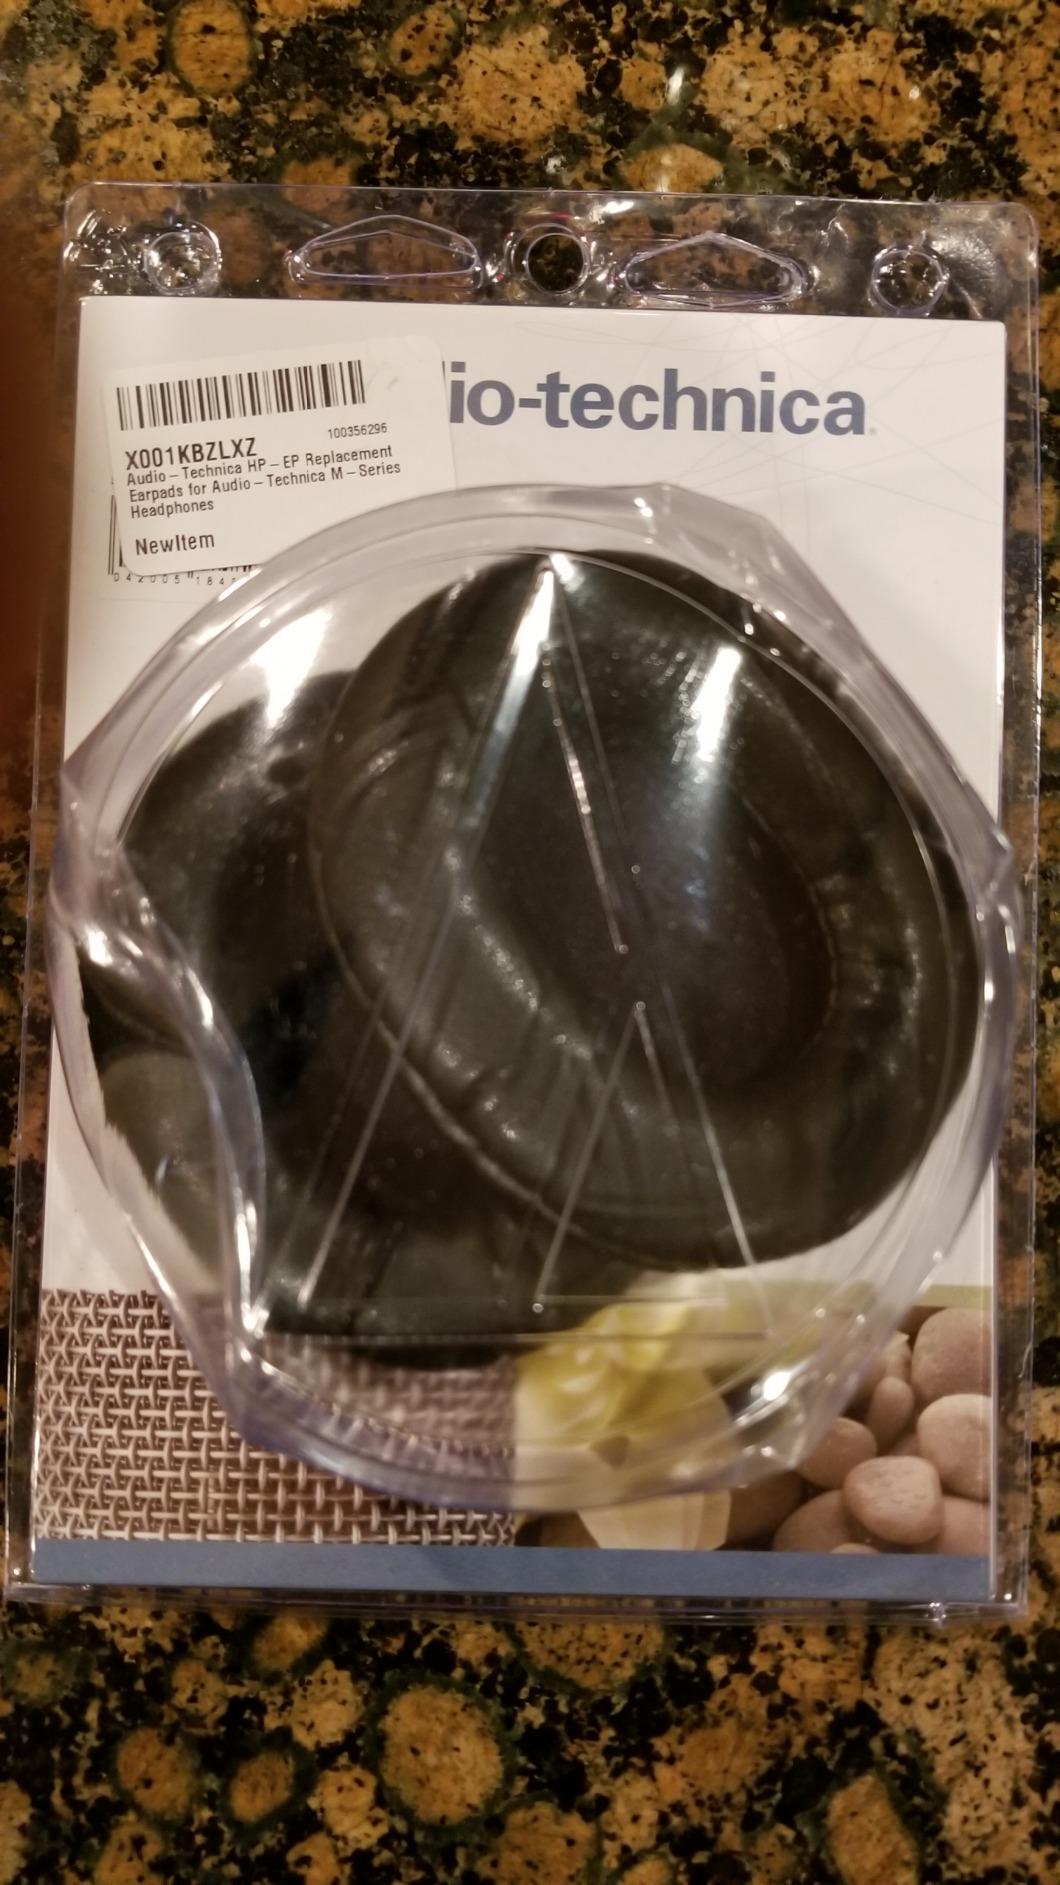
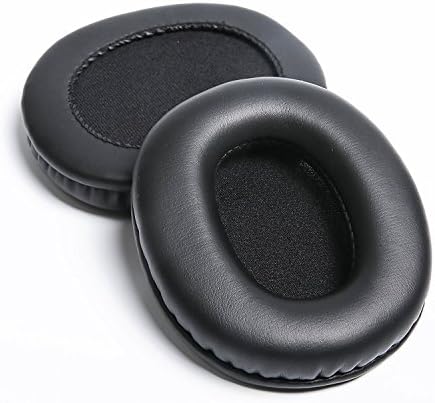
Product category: headphones
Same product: yes